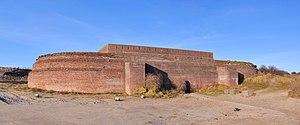
Ostende (Belgique): le Fort Napoléon This is a photo of onroerend erfgoed number 56848
Les infrastructures militaires de l'époque napoléonienne constituent l'ensemble des constructions, ouvrages, voiries, équipements et autres infrastructures à usage militaire établis par Napoléon Bonaparte dès l'époque du Consulat.